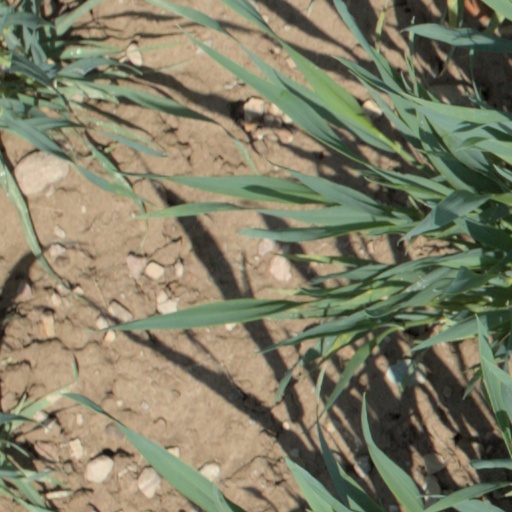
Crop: wheat